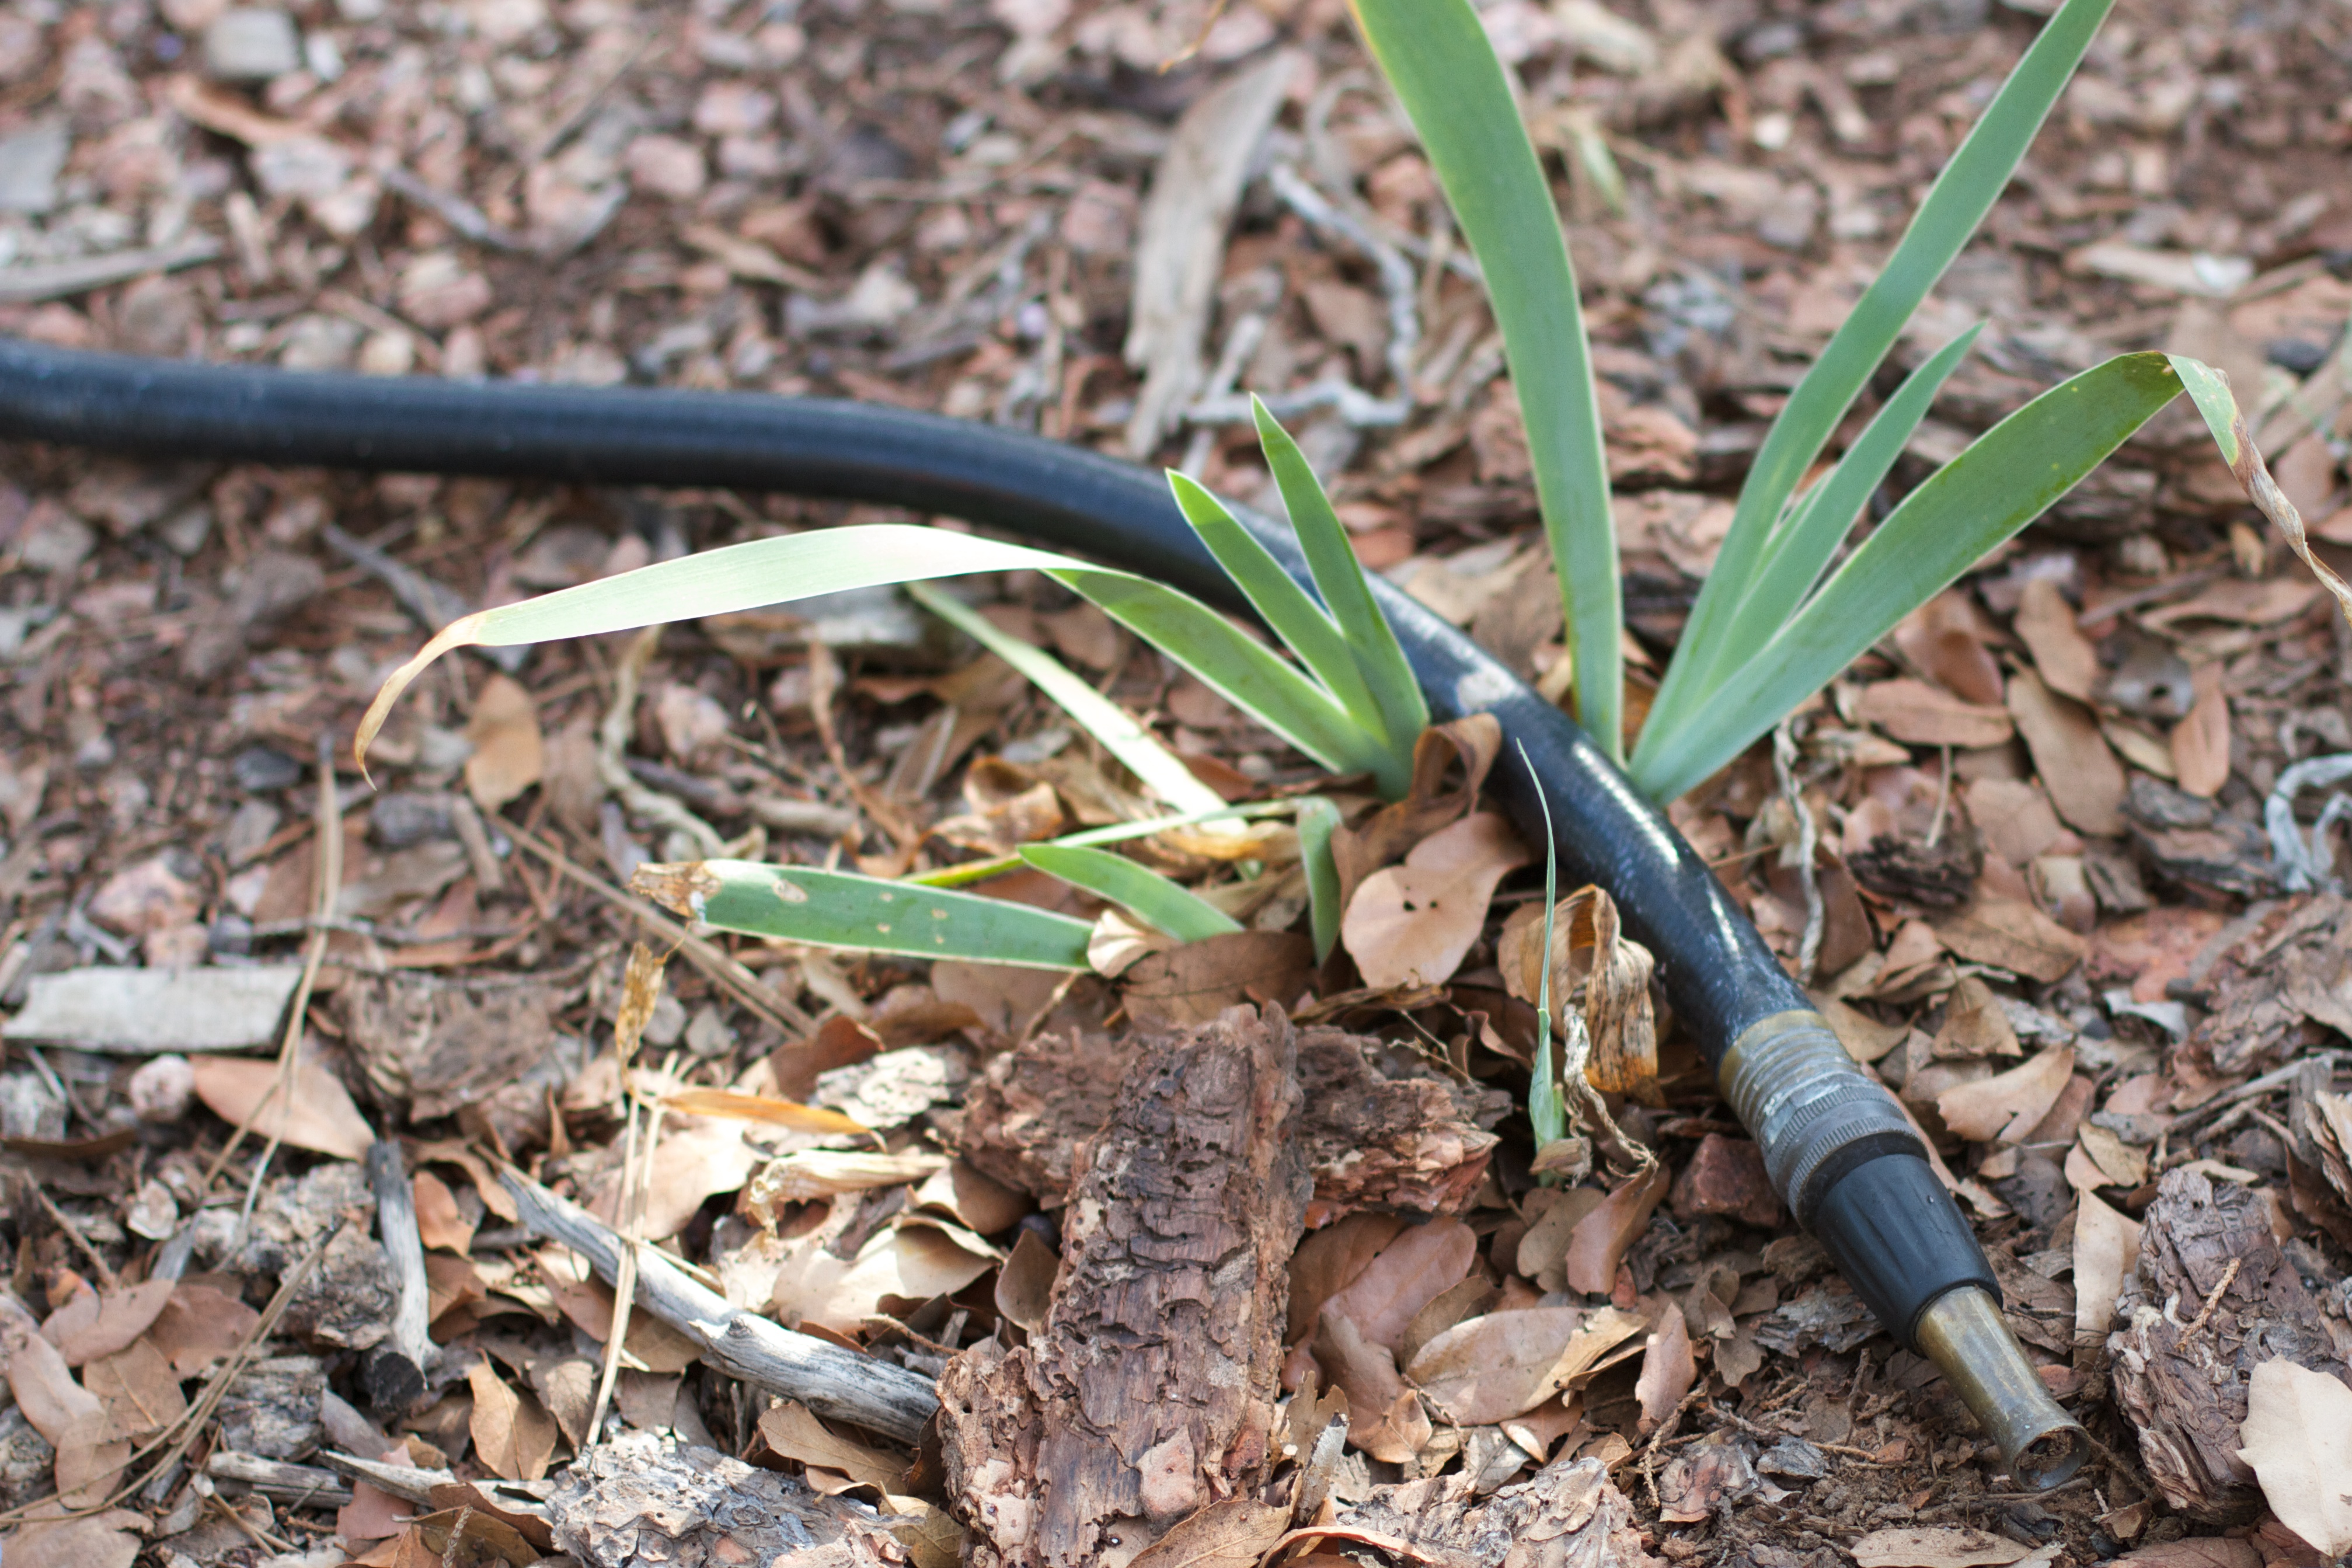
insect, soil, fauna, invertebrate